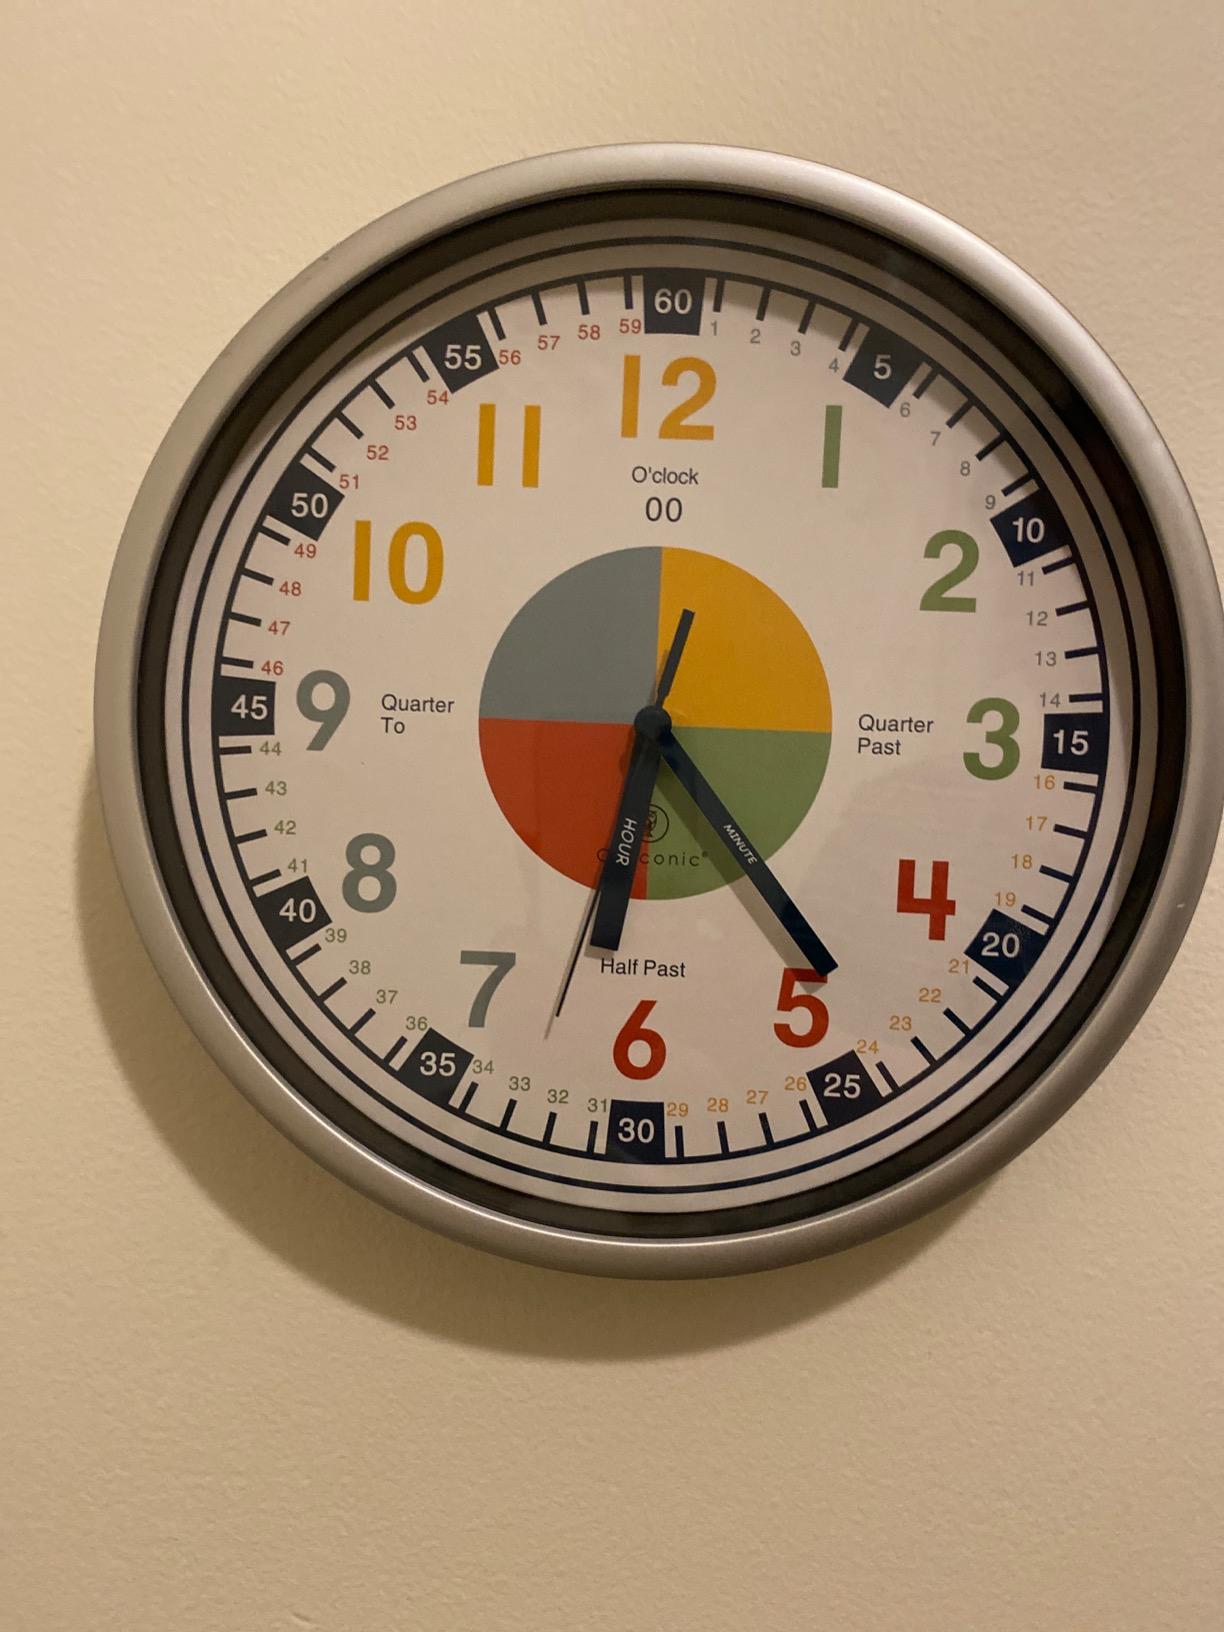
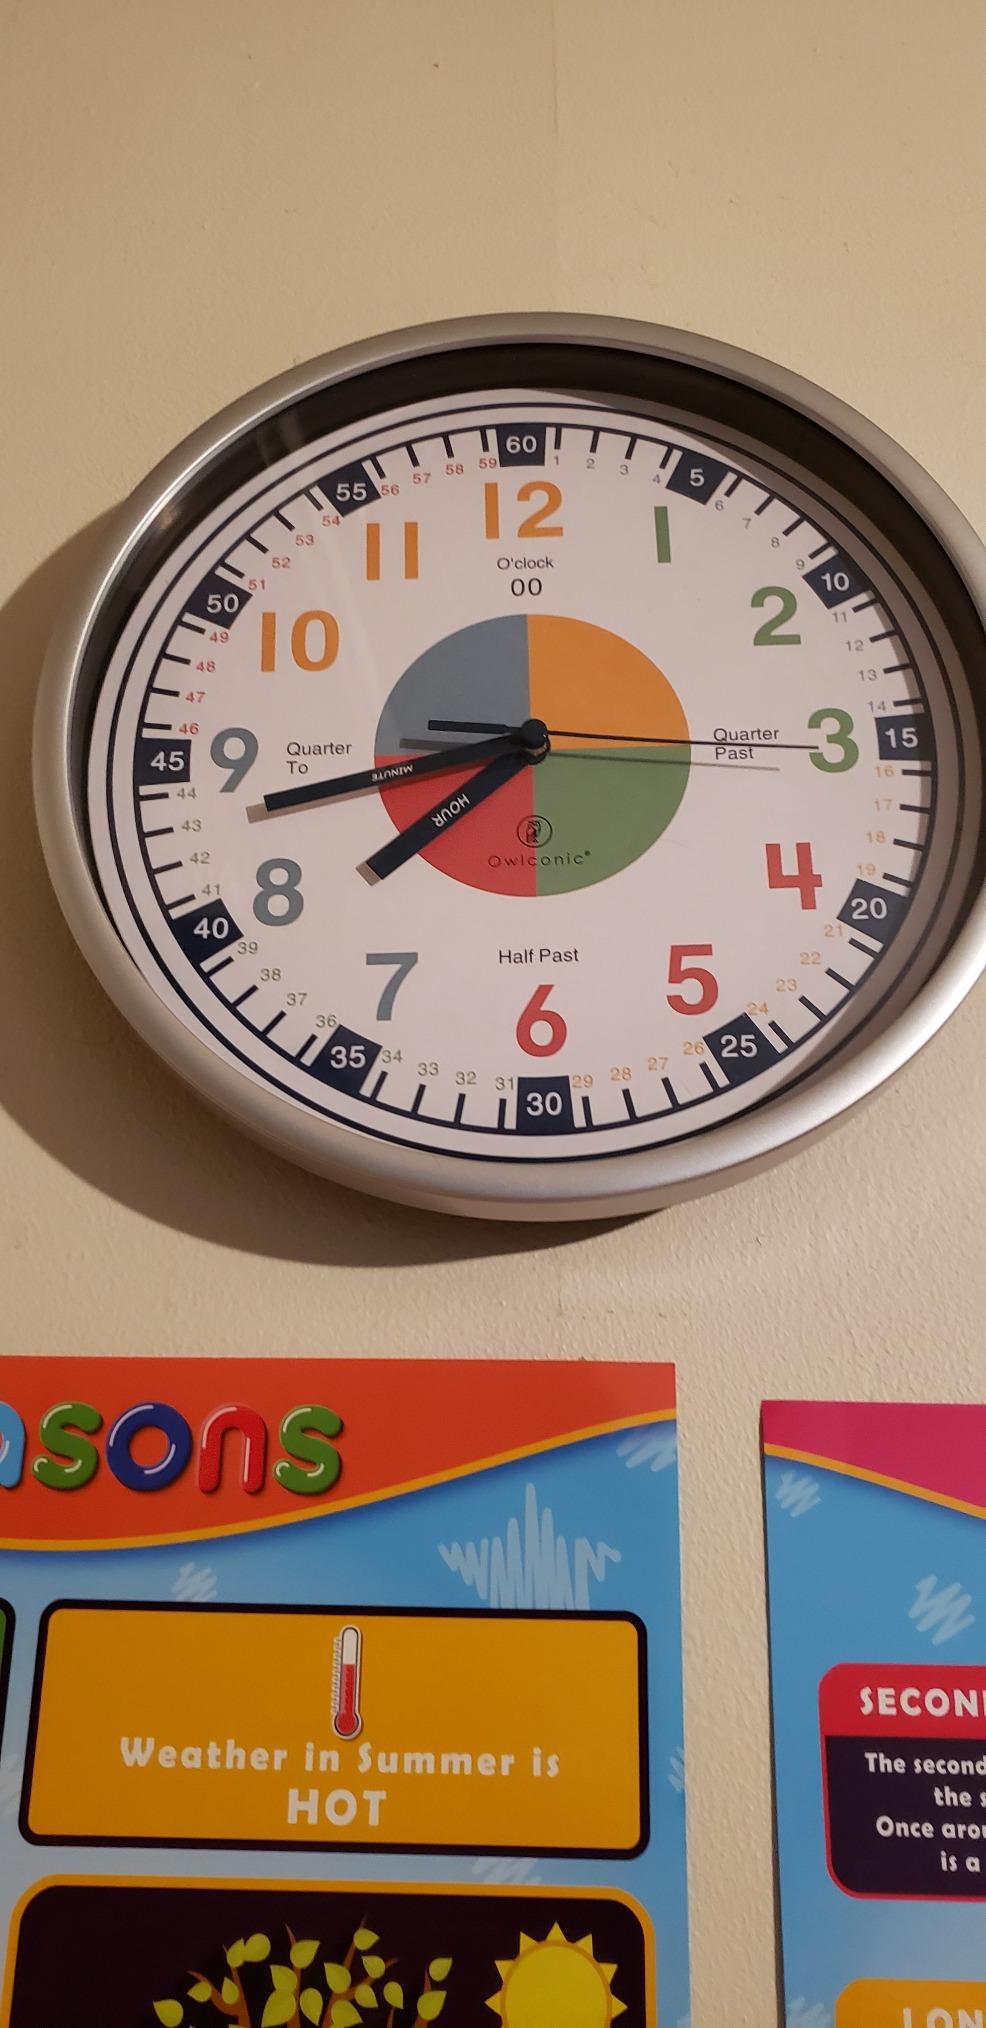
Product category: clock
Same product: yes